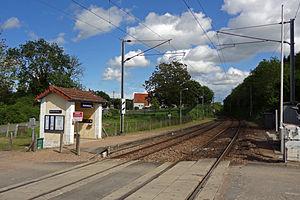
Gare de Tronsanges, 58
La gare de Tronsanges est une gare ferroviaire française située au bourg centre de la commune de Tronsanges, dans le département de la Nièvre en Bourgogne-Franche-Comté.